Uzbin Valley ambush

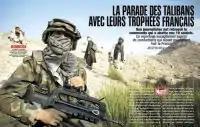
Inner double page of the magazine: ""Taliban parade with their French trophies""

"Paris Match" photographer Véronique de Viguerie and reporter Éric de la Varenne managed to meet with a group of Taliban claiming to have taken part in the ambush. Two of them were photographed wearing French flak jackets, helmets and signature FAMAS rifles, as well as French uniforms in Camouflage Central-Europe patterns. The group leader, Faruki, demanded that French forces depart Afghanistan lest they be all killed. He stated that the French had crossed a red line by entering Uzbin valley, which they consider to be their territory. He further claimed that no French had been tortured, and returned a watch taken on the body of a dead soldier as a token.